Tiruchirappalli

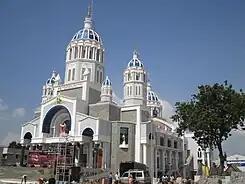
St. Mary's Cathedral

The Jambukeswarar Temple at Thiruvanaikkaval and the Erumbeeswarar Temple at Thiruverumbur were built in the rule of the Medieval Cholas. The Jambukeswarar Temple is one of the Pancha Bhoota Stalams dedicated to Lord Shiva; it is the fifth largest temple complex in Tamil Nadu. The city's best known mosque is the Nadir Shah Mosque. The Christ Church constructed by the German Protestant missionary Christian Friedrich Schwarz in 1766 and the Our Lady of Lourdes Church are noted examples of Gothic Revival architecture in the city.